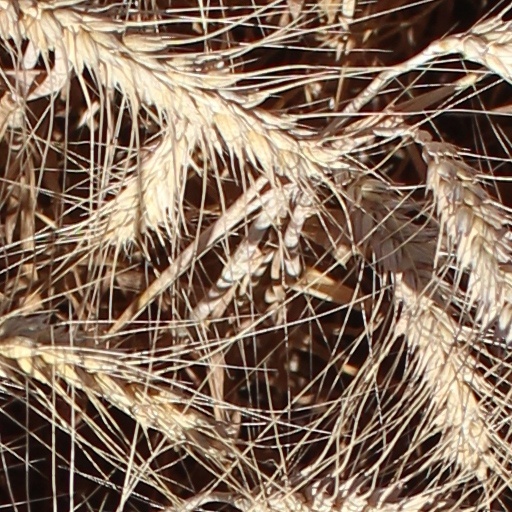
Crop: wheat